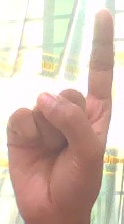
ASL sign: 1